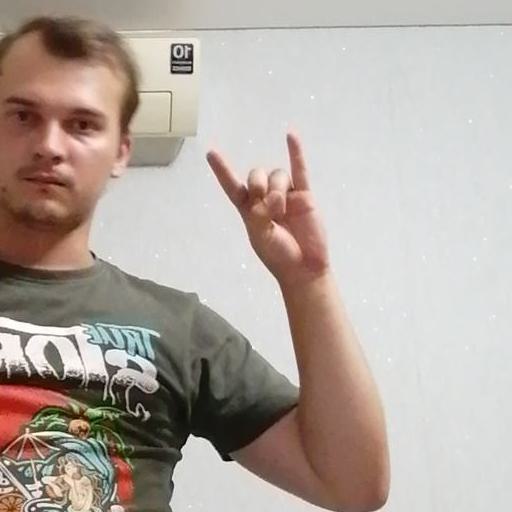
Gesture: rock